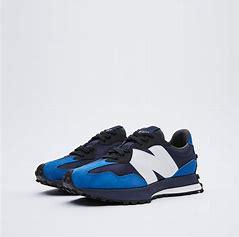
Brand: New
Model: Balance 327